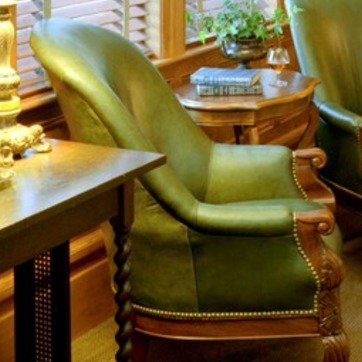
Material: leather